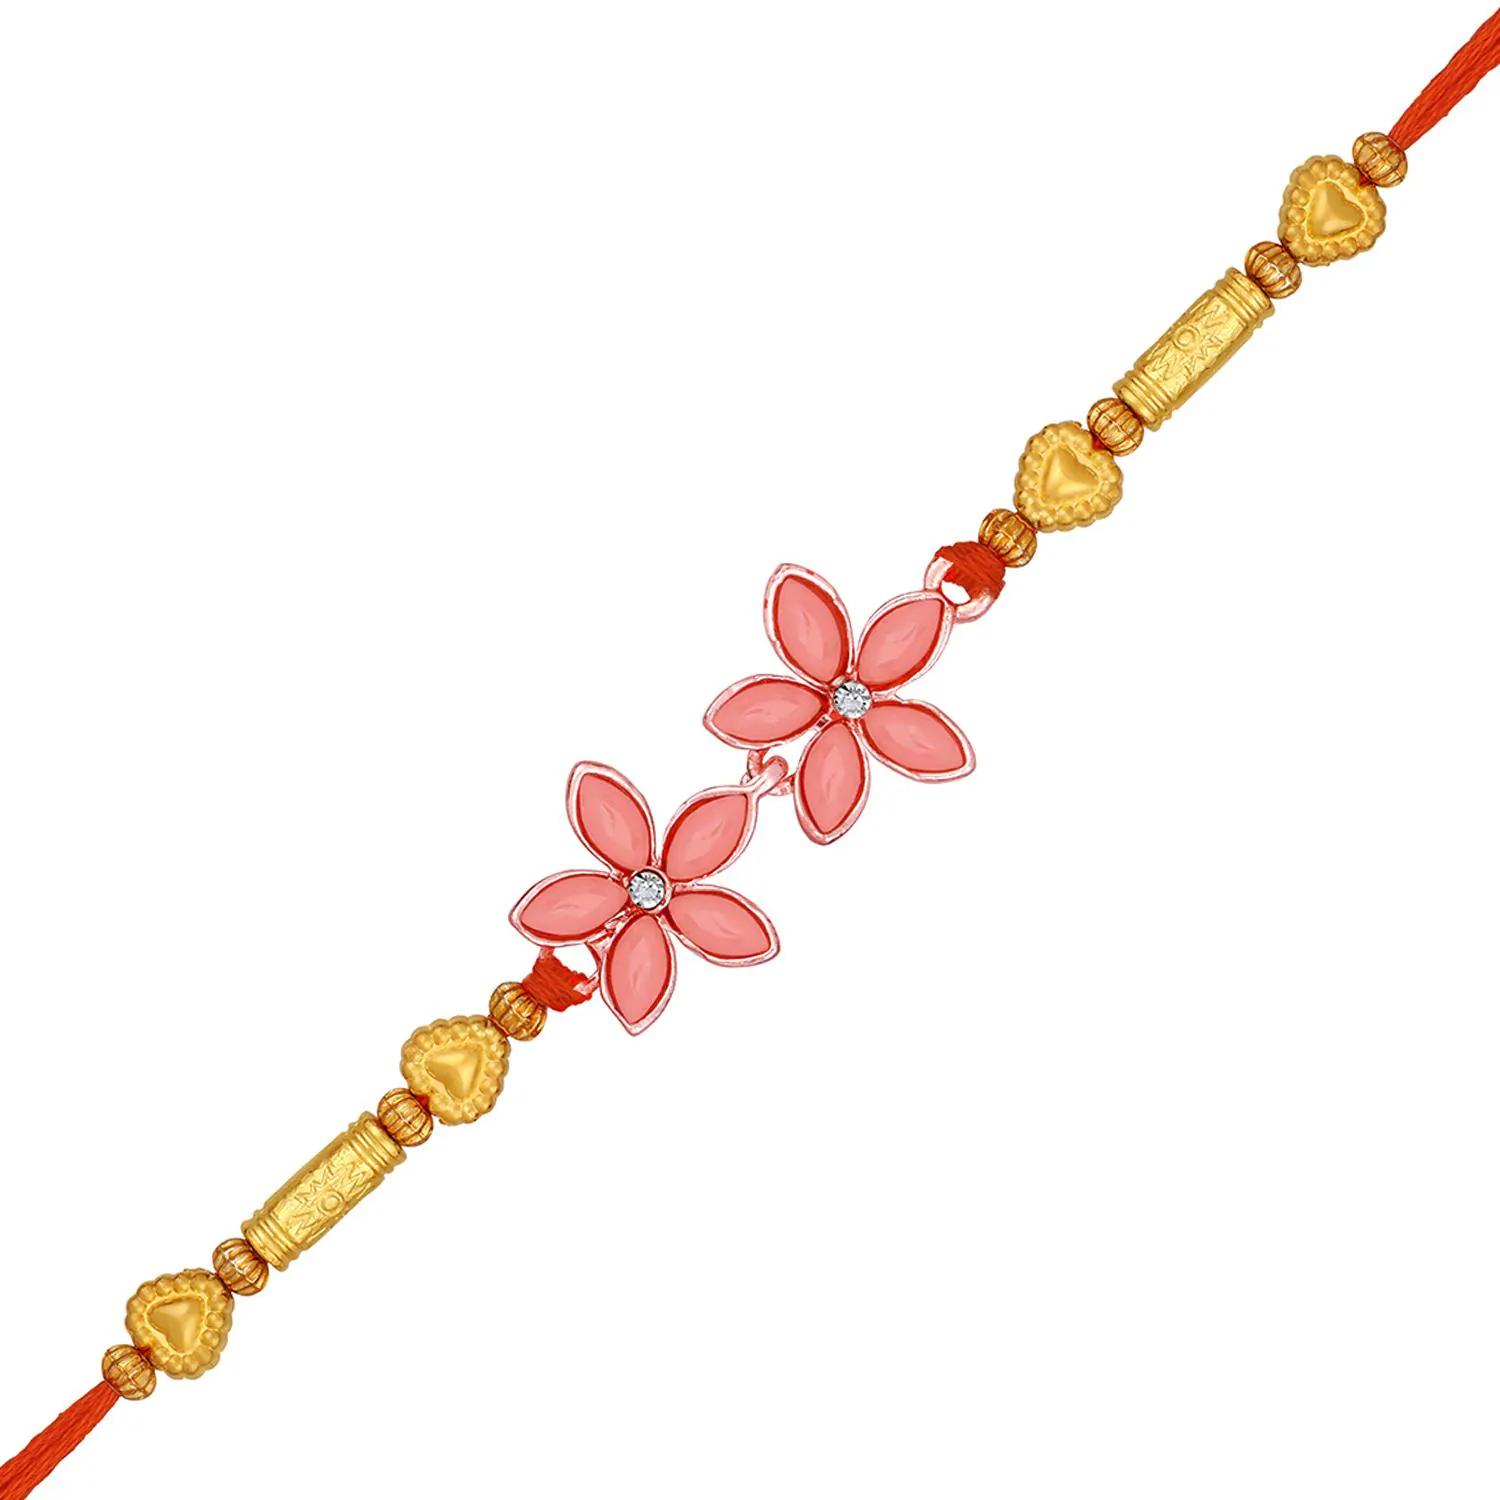
 Mahi Gold Plated Carrot Pink Crystals Floral Rakhi for Bhaiya, Brother, Bhai, Bro (RA1100790G)
Type: Rakhis
Brand: Mahi
Price: Rs. 239
 Celebrate Raksha Bandhan with our exquisitely crafted Rakhi, designed to strengthen the bond between siblings. This traditional Rakhi features intricate beadwork and durable thread, ensuring it stands the test of time. Handmade with care, each Rakhi is a unique and meaningful gift for your brother. Each Rakhi carries heartfelt blessings and good wishes for your brother's well-being and success. Celebrates the bond of love and protection between siblings, a cherished tradition in Indian culture.
Features: The Rakhi is adorned with vibrant colors and attractive embellishments that add a touch of elegance to the celebration.,Content in Box : 1 Rakhi ; Cultural Significance: This beautiful Rakhi will acknowledge your love for Your Brother with the promise that your bond with him will grow stronger as time goes on.,Vibrant Colors: Adding bright and playful colors to the celebration will make it stand out and make it more enjoyable.,Celebrate the bond of love and protection with our exquisite Rakhis. Share the joy of Raksha Bandhan Festival with this beautiful Rakhi, a token of love, protection and blessings.,Adjustable Size and Easy to tie: Designed to fit wrists of all sizes. It is simple and easy to tie the Rakhi securely and effortlessly.
Included: 1 Rakhi